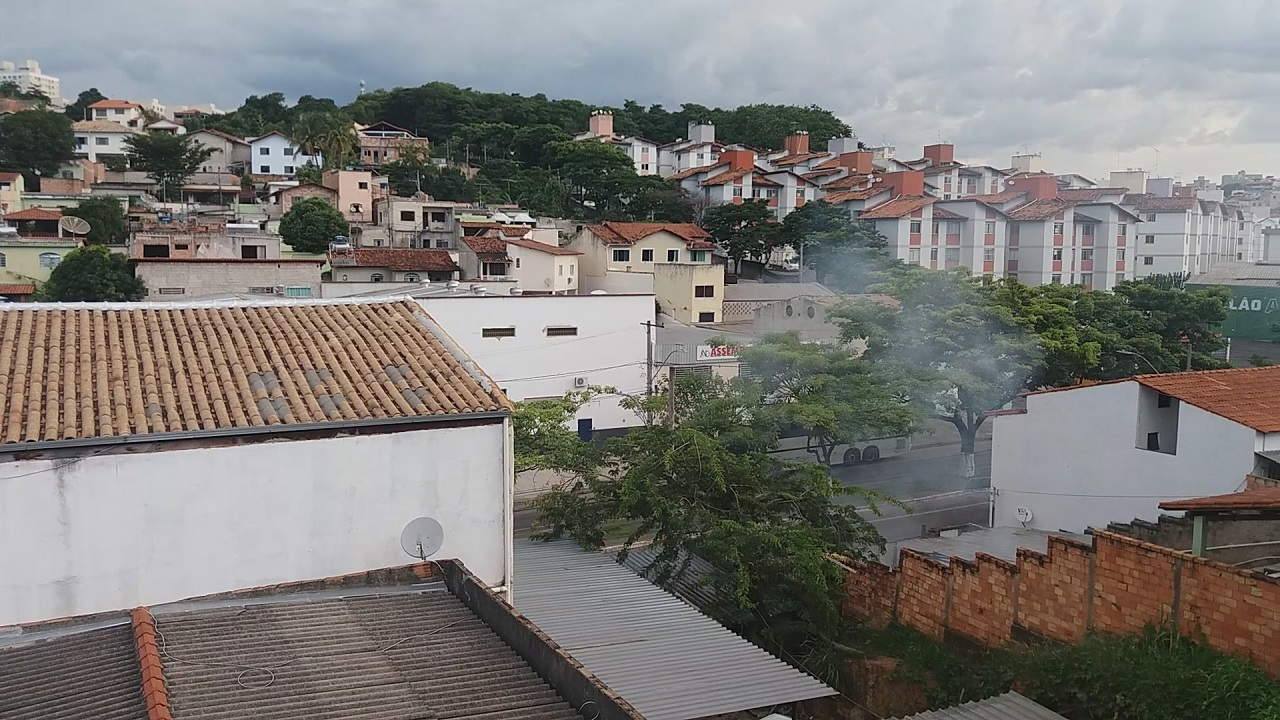
Fire: no
Smoke: yes